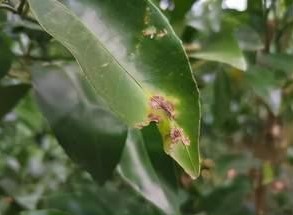
Plant: Citrus
Disease: citrus canker